Head covering for Jewish women

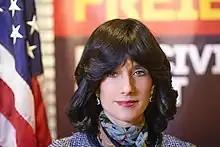
Judge Rachel Freier, a married Hasidic woman, wearing a sheitel

Sheitel (or ) is a wig or half-wig. The related term in Hebrew is or "pei'ah nochrit". The Sheitel started to be used by some Jewish women as a headcovering in the 18th century, though its use has been opposed by traditional rabbis.